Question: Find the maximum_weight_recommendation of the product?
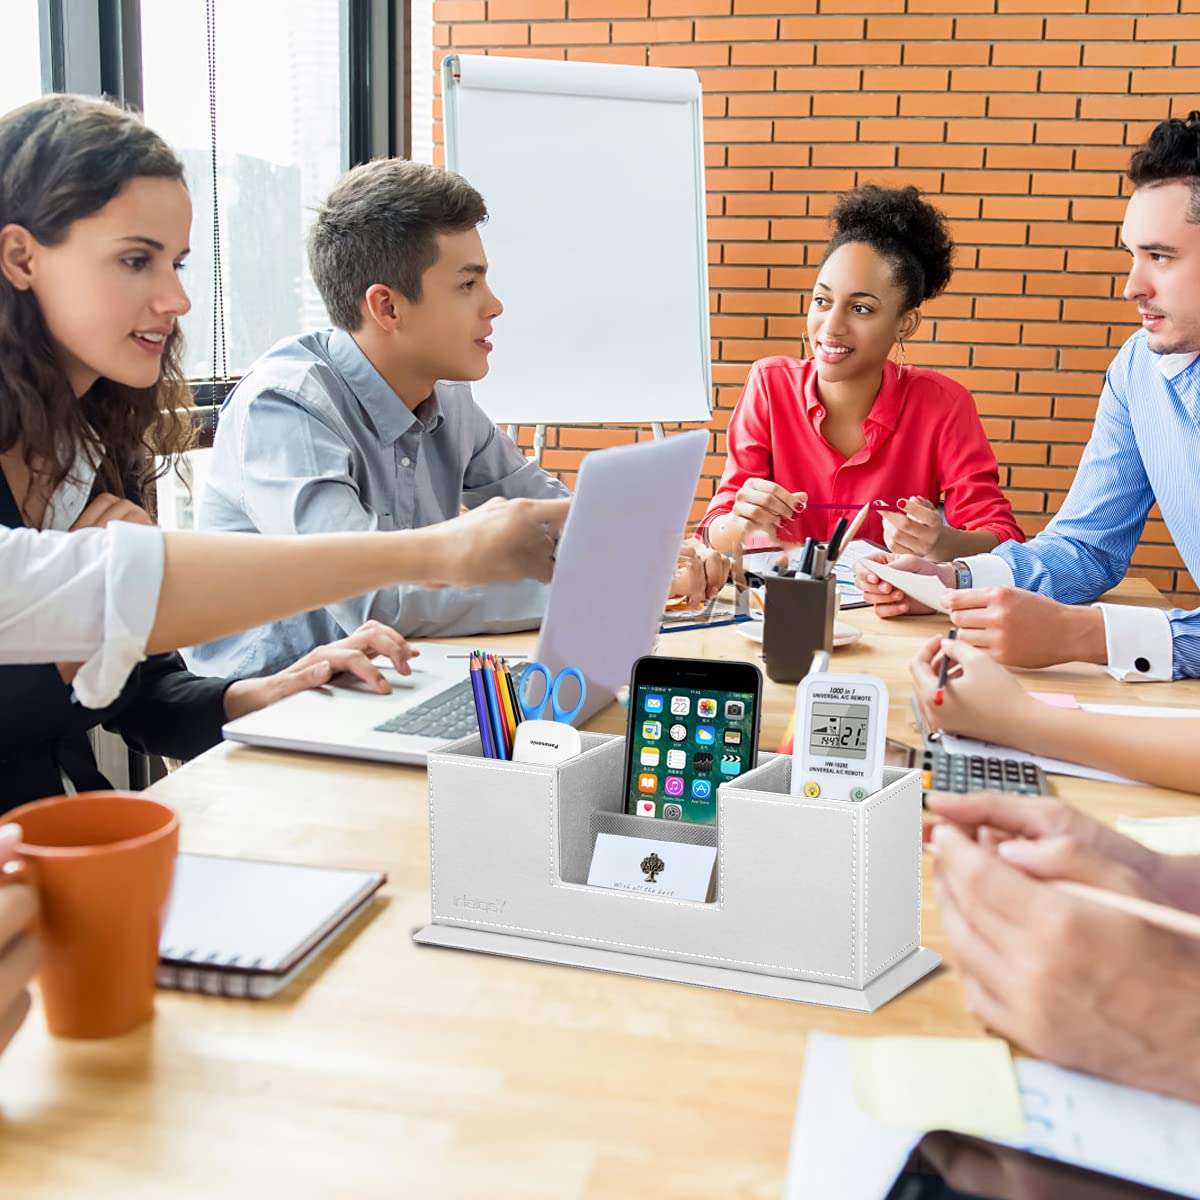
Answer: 1000.0 kilogram